List of Case Closed episodes (seasons 1–15)

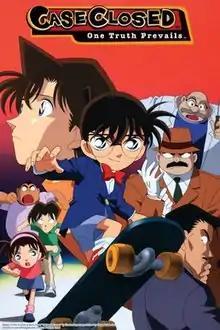
First North American anime key visual featuring Ran Mori (Rachel Moore), Genta Kojima (George Kaminski), Mitsuhiko Tsuburaya (Mitch Tennison), Ayumi Yoshida (Amy Yeager) (left), Conan Edogawa (center), Dr. Hiroshi Agasa (Dr. Herschel Agasa), Juzo Megure (Joseph Meguire), and Kogoro Mori (Richard Moore) (right)

Although Cartoon Network stopped ordering episodes, Funimation continued to dub the series direct-to-DVD and episodes 1–4 and 53–83 were released on eleven DVD volumes released between August 24, 2004 and July 26, 2005. Funimation then redesigned its DVD volumes and episodes 1–52 were released in eight DVD volumes between February 21, 2006 and May 29, 2007. The series was later released in five seasonal DVD boxes between July 22, 2008 and May 12, 2009 containing 130 episodes in total. The seasonal boxes were then re-released as a part of Funimation's Viridian Edition line between July 14, 2009 and March 23, 2010. Then they were re-released as part of Funimation's Super Amazing Value Edition (S.A.V.E.) line on July 23, 2013.